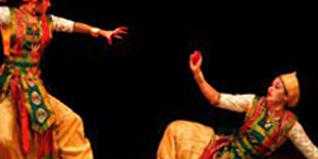
Dance form: sattriya